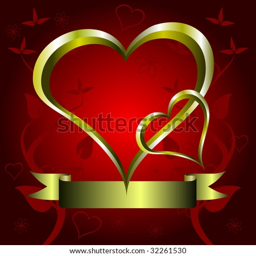
a gold hearts illustration with a heart shaped frame with room for text on a red background